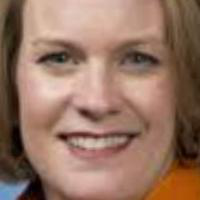
Age group: age 41-55